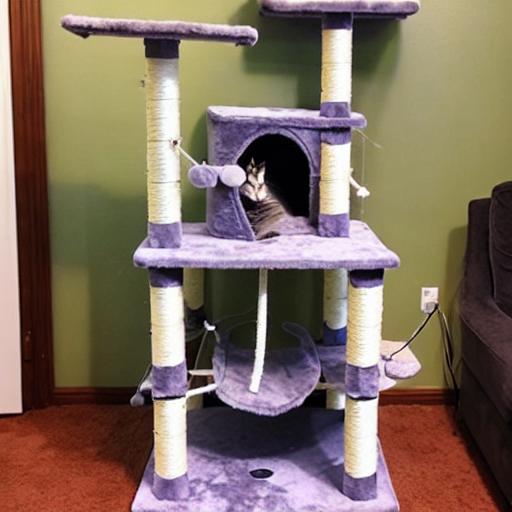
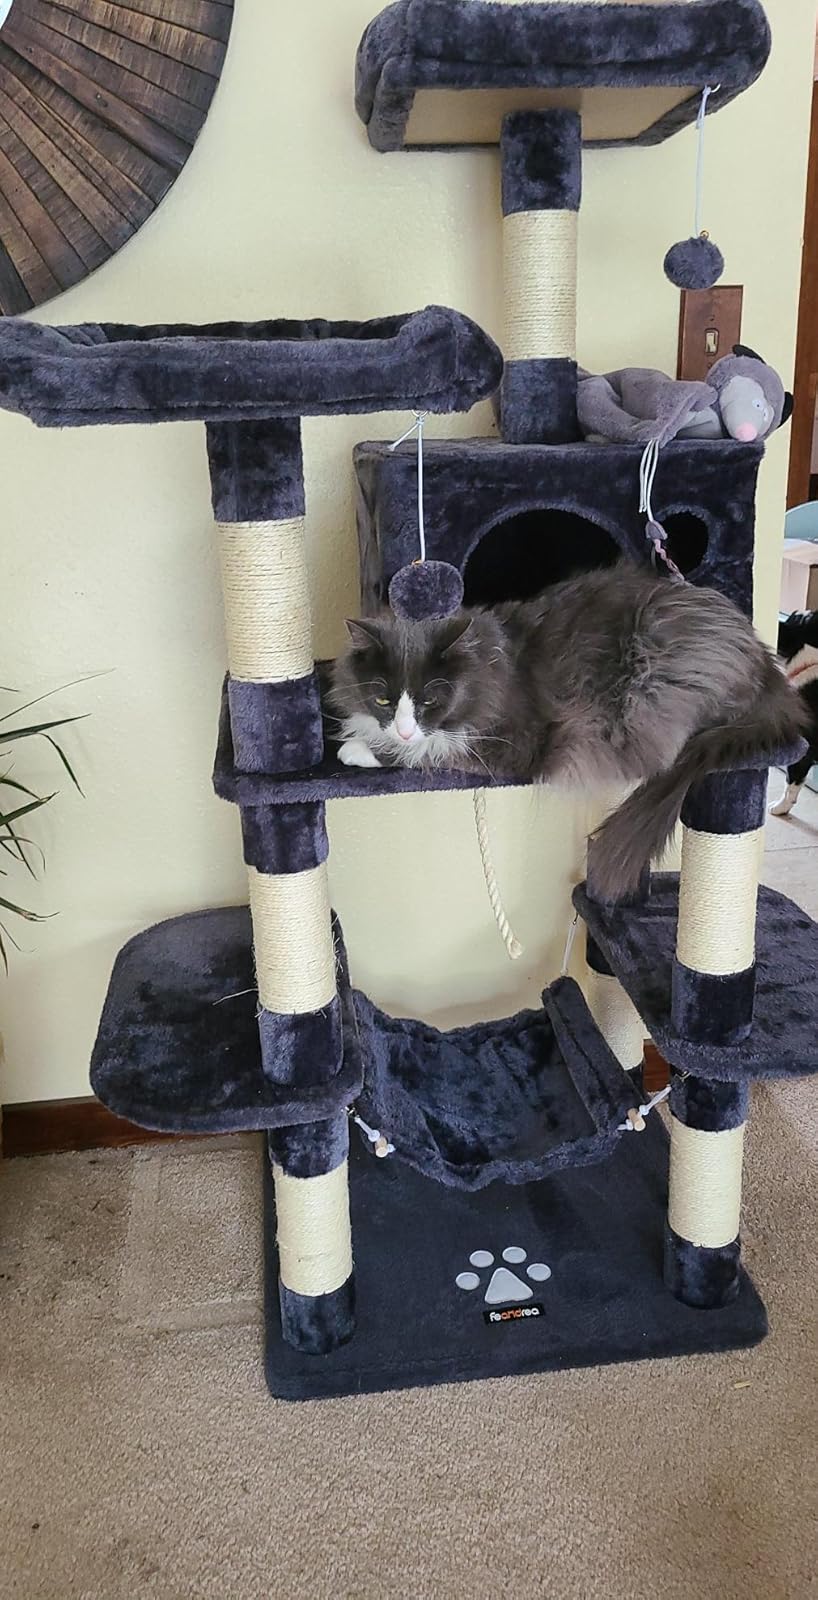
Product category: items_cat tree
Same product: no